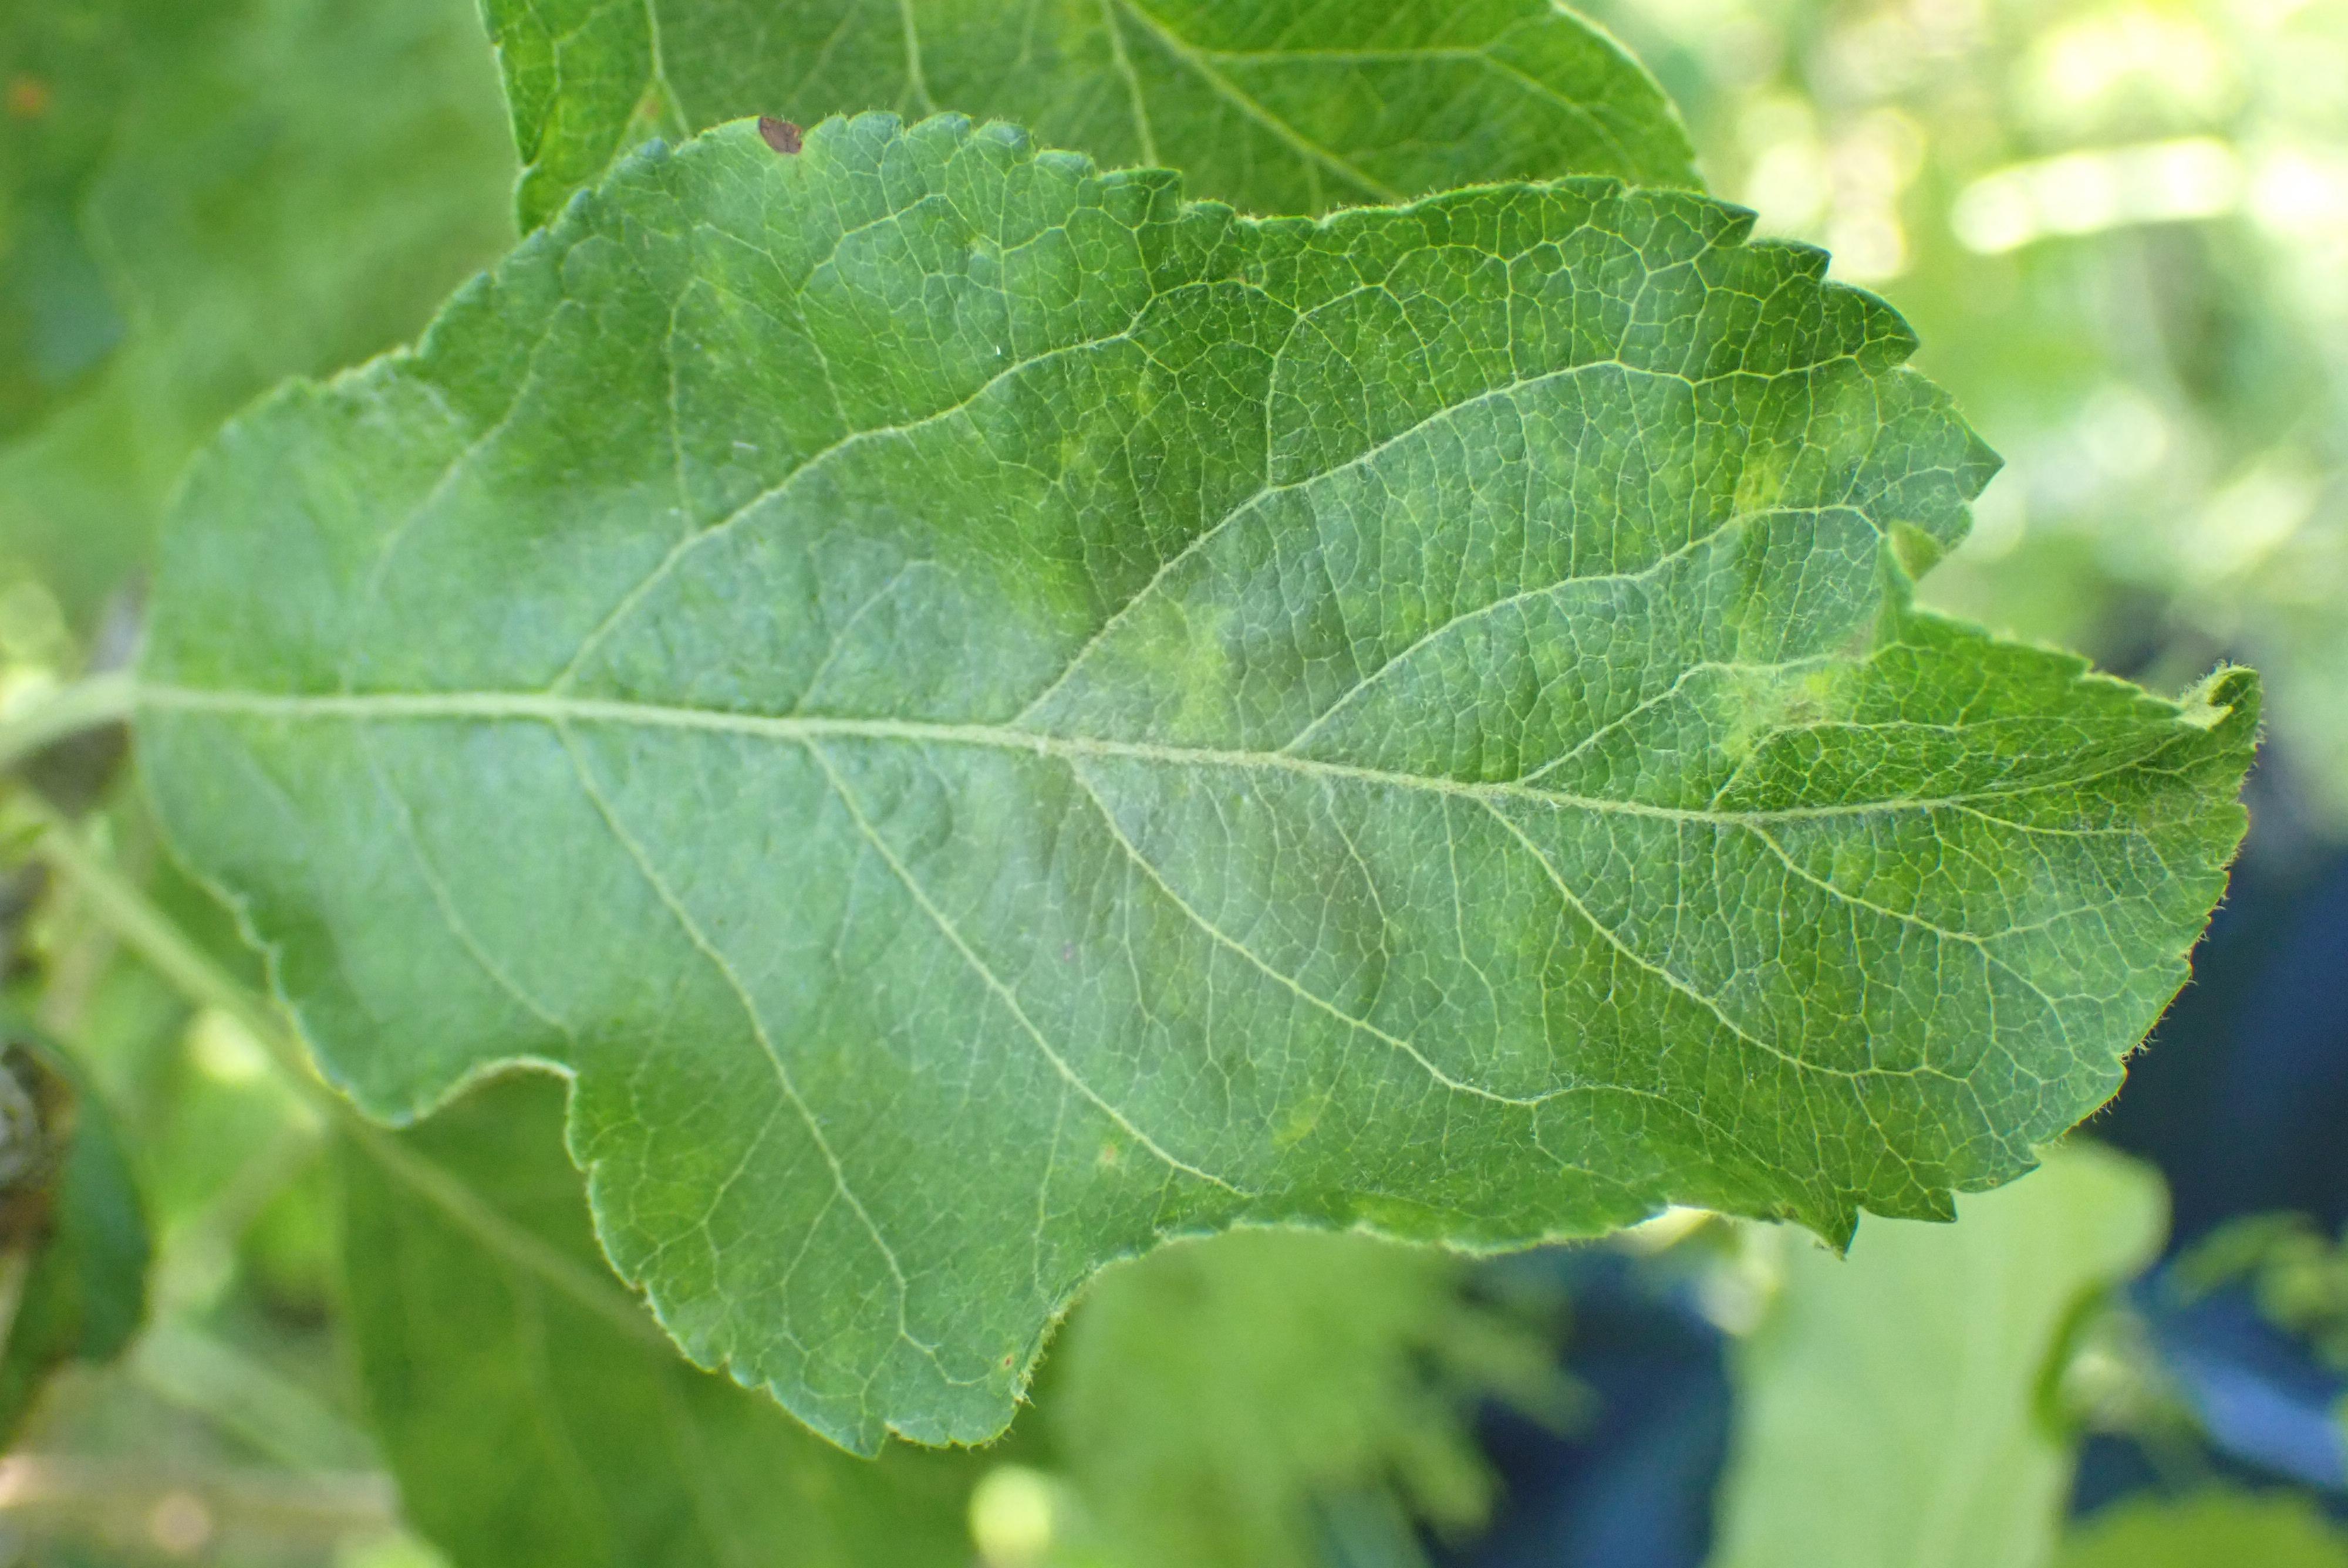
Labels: scab